Bud Dunn

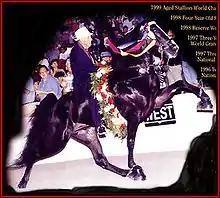
Bud Dunn exhibiting RPM, winning the World Grand Championship in 1999 at age 81.

Dunn trained and showed Tennessee Walking Horses for 50 years, and during his career won two World Grand Championships and 20 World Championships with various horses, competing in 125 to 150 horse shows a year. Dunn participated in the breed's major annual horse show, the Tennessee Walking Horse National Celebration, nearly every year from 1950. By 1993 he was so popular that he often signed autographs for several hours before a performance. In total, Dunn personally showed 108 horses at the Celebration, and several hundred others which he trained were shown by other riders. Among them was Sundust Royal Flush, a stallion who, at the 1970 Celebration, won both the Preliminary Stallion class and the Three-Year-Old World Championship. Among other winning horses were Stock Exchange, who won the Junior Stallion Championship at the Dixie Jubilee in Baton Rouge, Louisiana, in 1984, and Yankee Delight, who won the Grand Championship at the same show. Dunn rode both horses to their wins. Among horses that were trained by Dunn but ridden by amateur riders, Delight Puff and Stuff was Amateur Champion, and Aces Executive was Ladies' Champion, also in 1984.